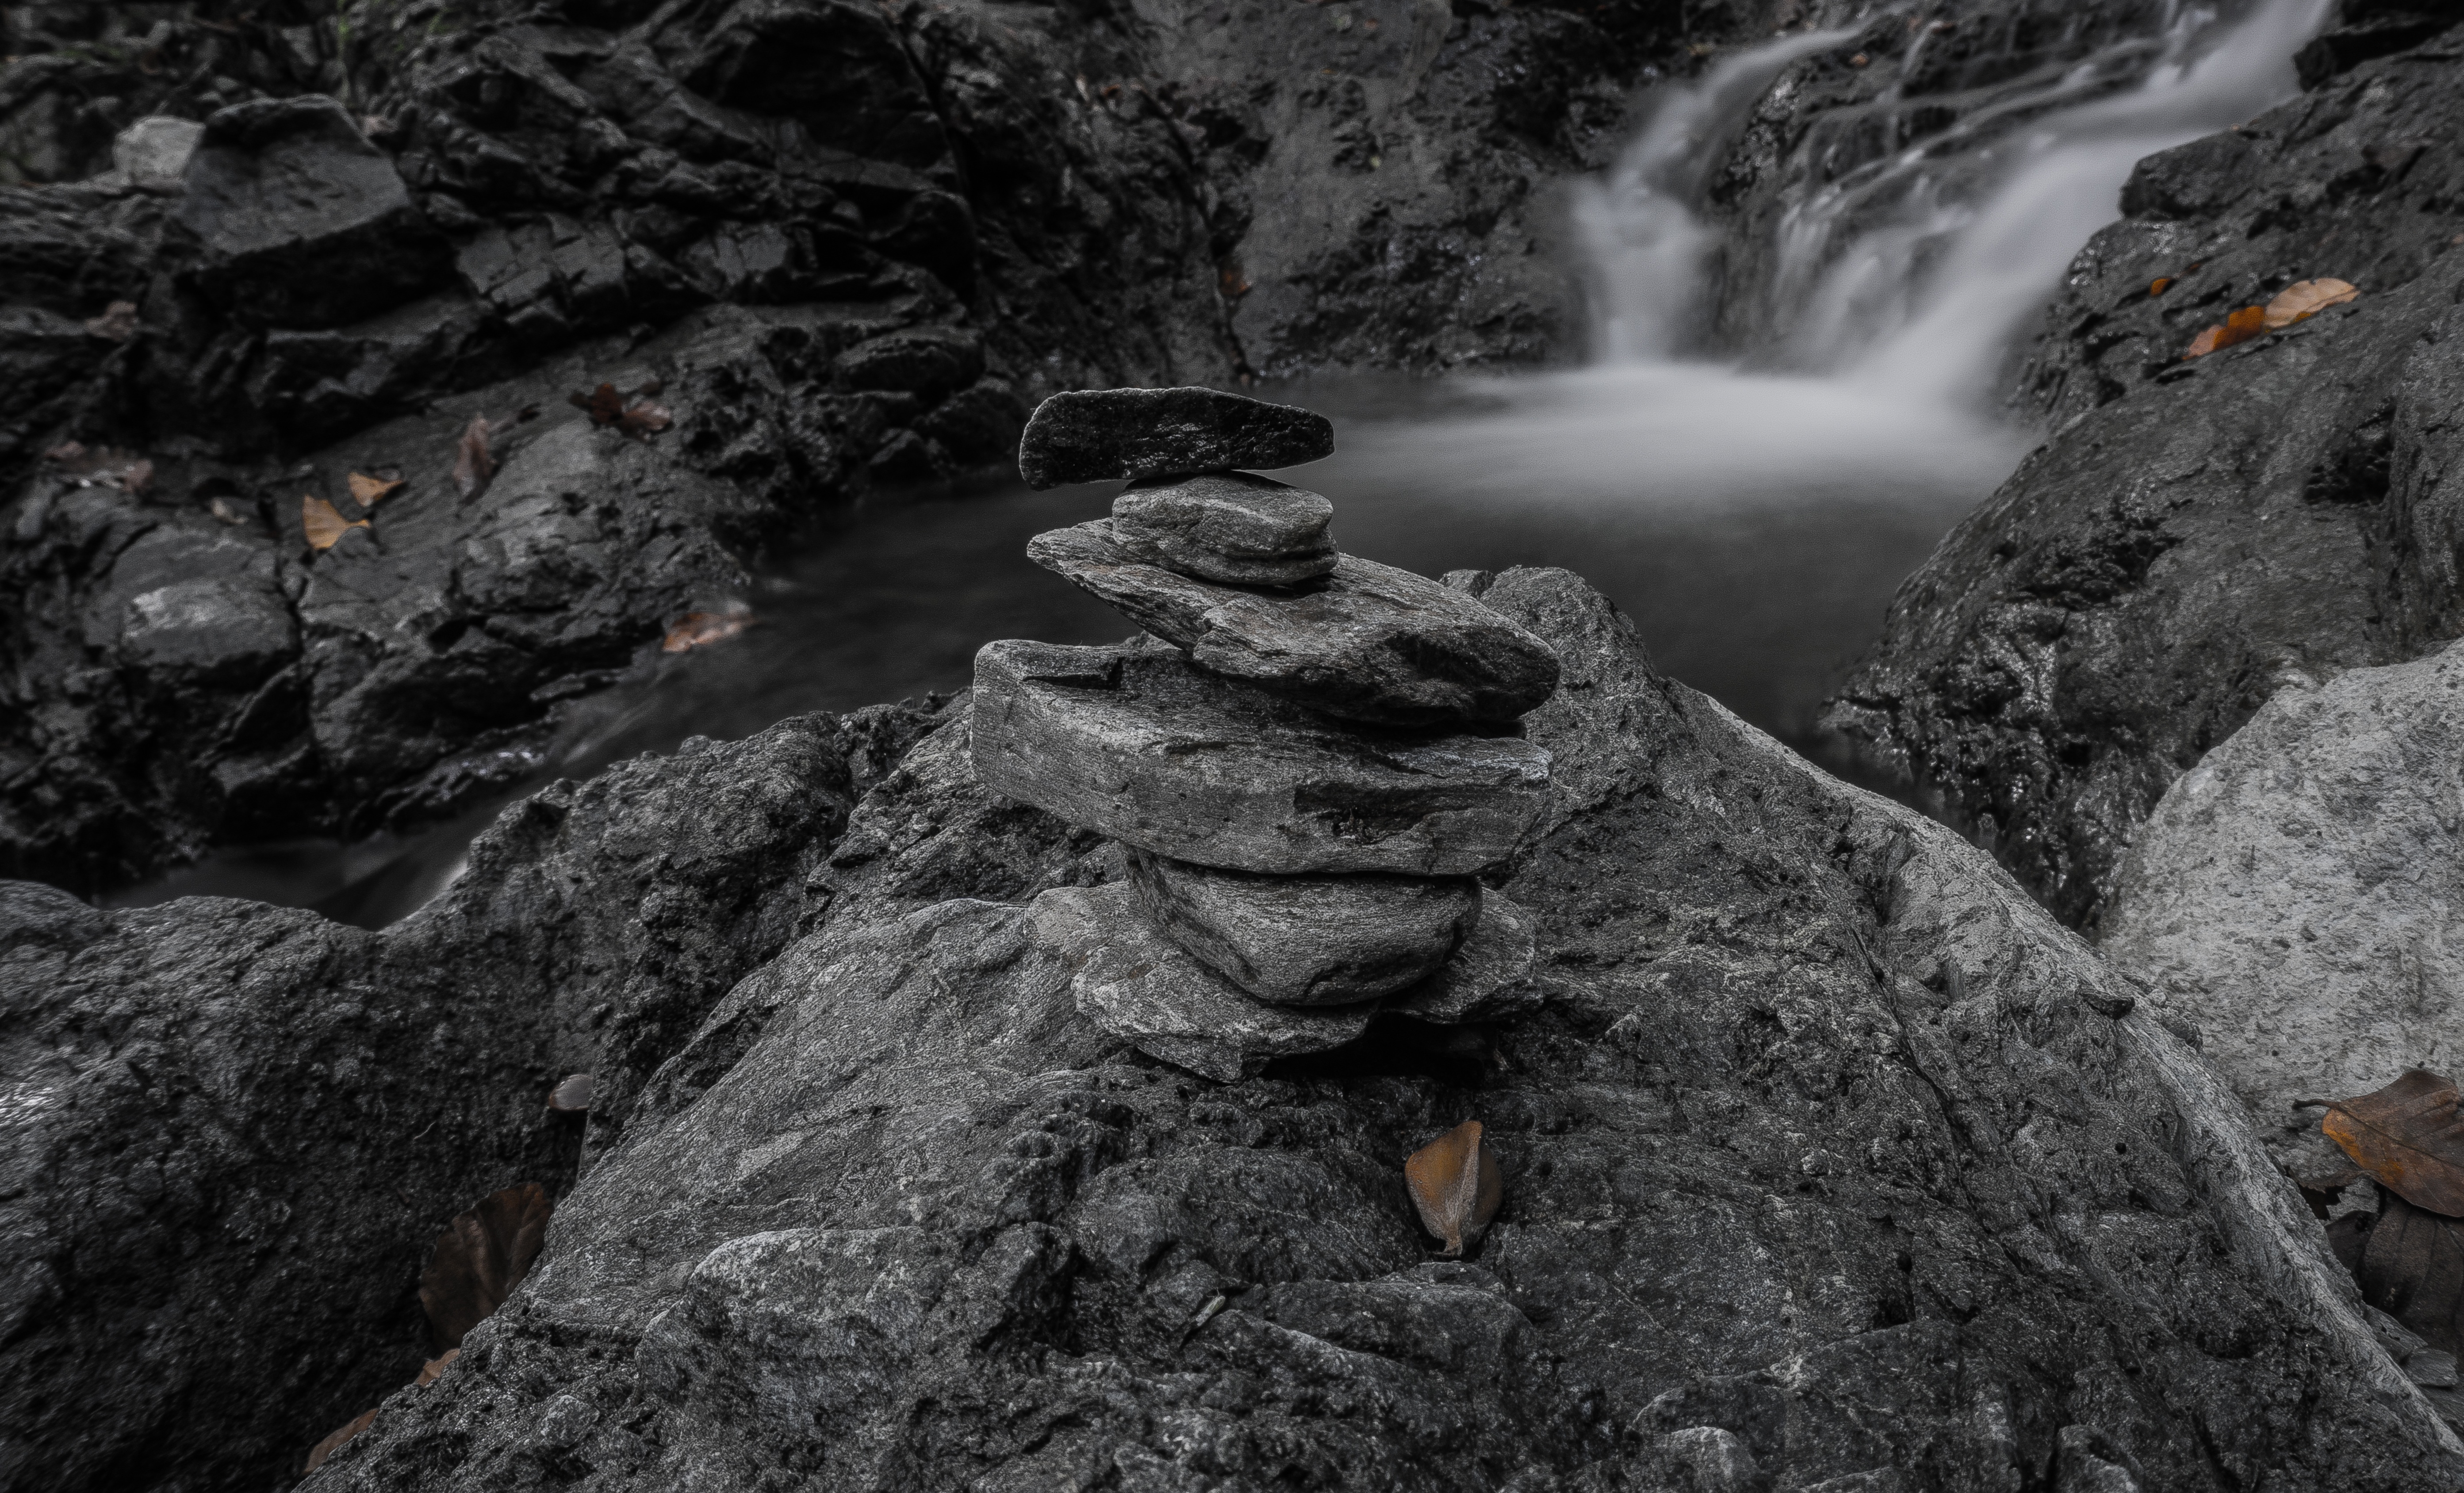
sea, water, nature, rock, waterfall, wilderness, mountain, black and white, stream, monochrome, terrain, material, geology, boulder, water feature, monochrome photography, geological phenomenon